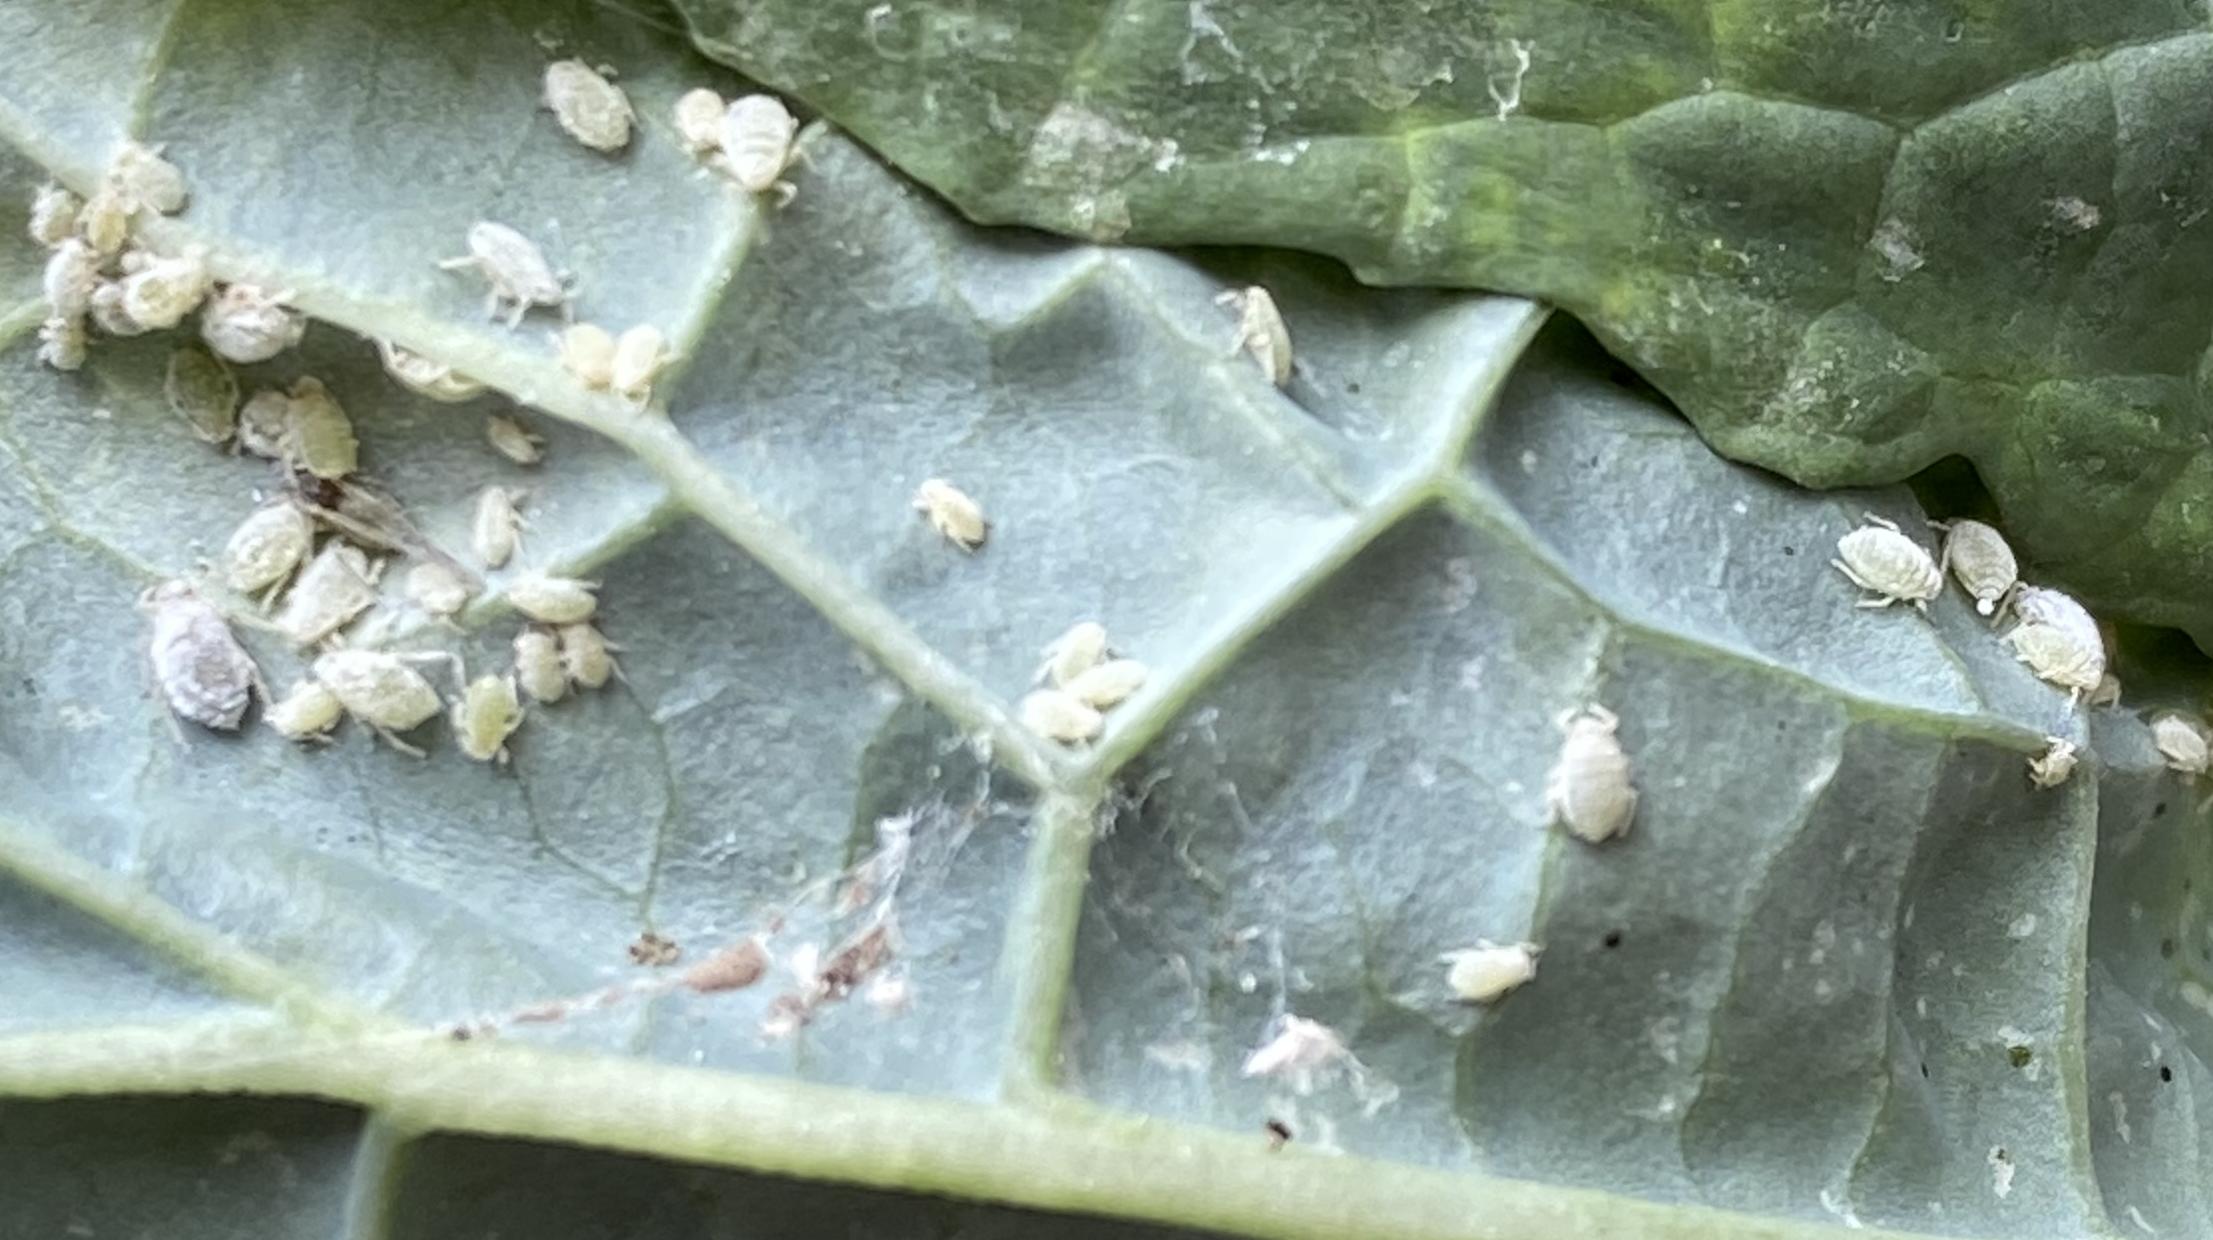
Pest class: cabbage_aphid